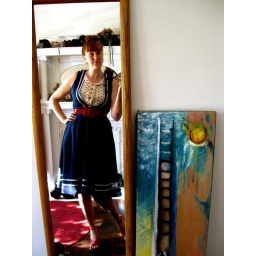
Vintage dress thrifted. F21 shirt thrifted. Thrifted belt. Thrifted shoes by Carlos Santana